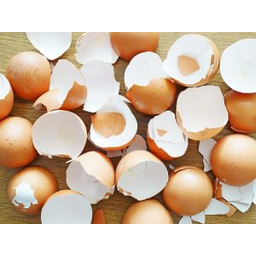
Label: trash